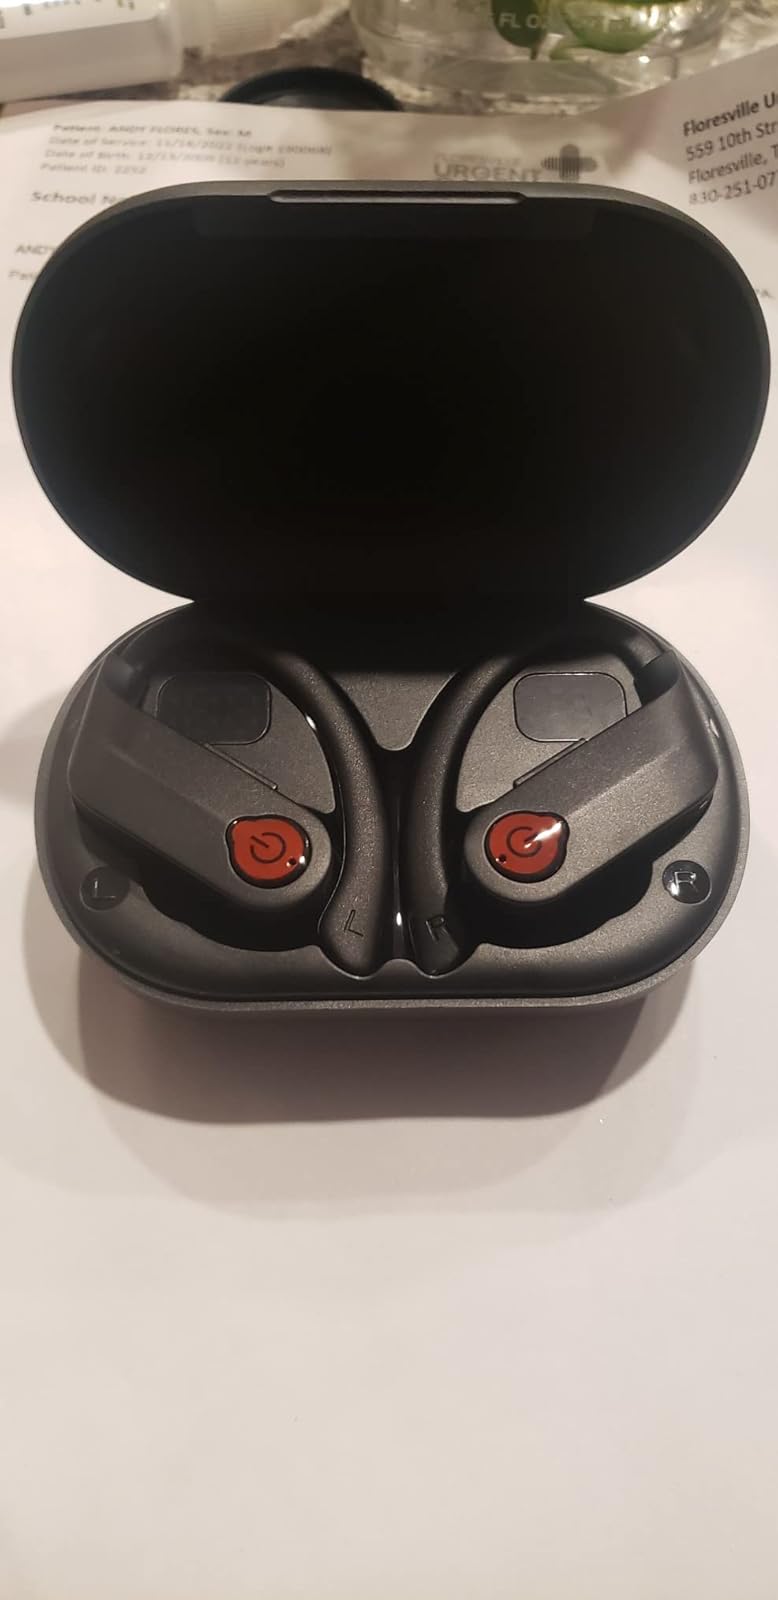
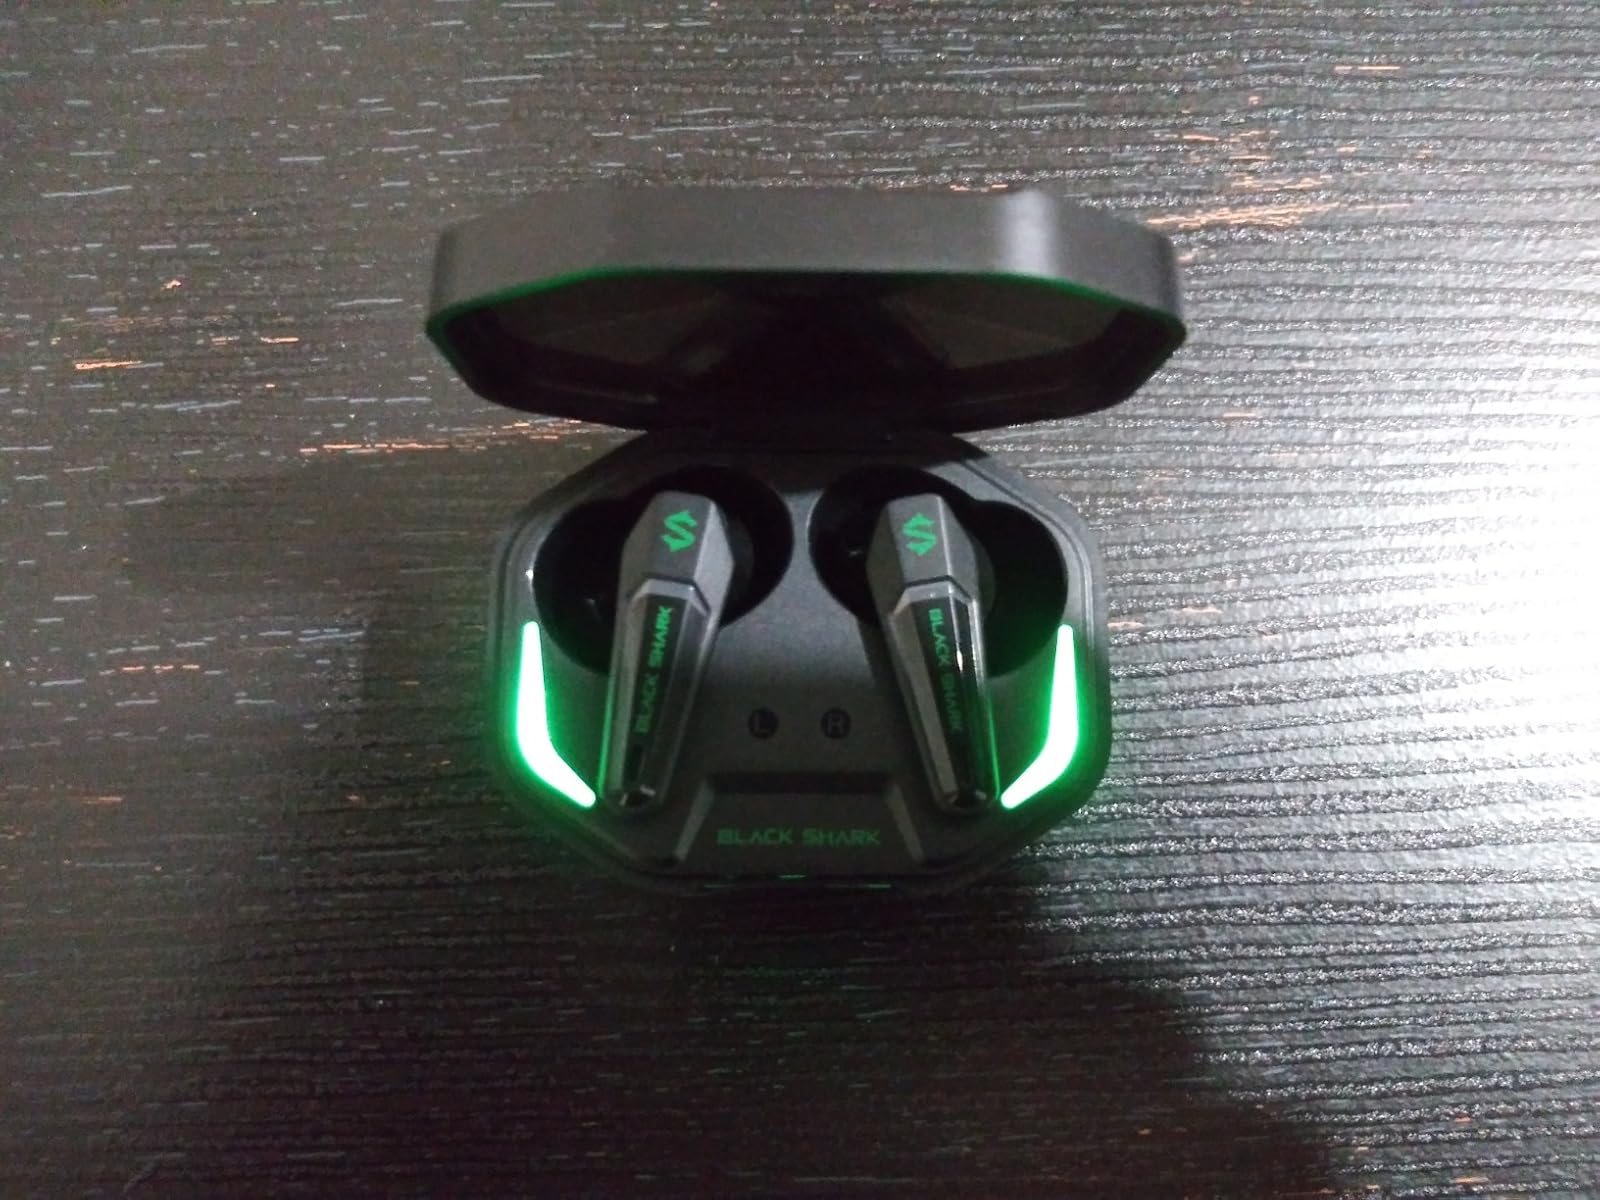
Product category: earbuds
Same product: no